Question: Please indicate a possible affordance area of the sit_on_bench that can be used for sitting
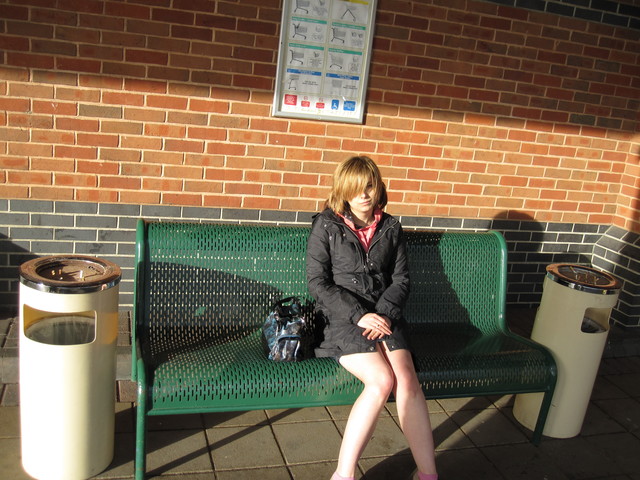
Answer: [136.5, 324.5, 560.5, 411.5]